West Dean House

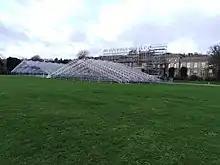
Pre-fabricated temporary roofing structure ready to be lifted onto West Dean House's roof 2018/19

In 1939 Edward James wrote to Aldous Huxley expressing his fear that after the war, certain arts, and particularly the techniques of the craftsmen would be lost. As a solution James suggested that his estate be set up as an educational community where the techniques of craftsmanship could be preserved and taught, whilst restoring old work and creating new art works.